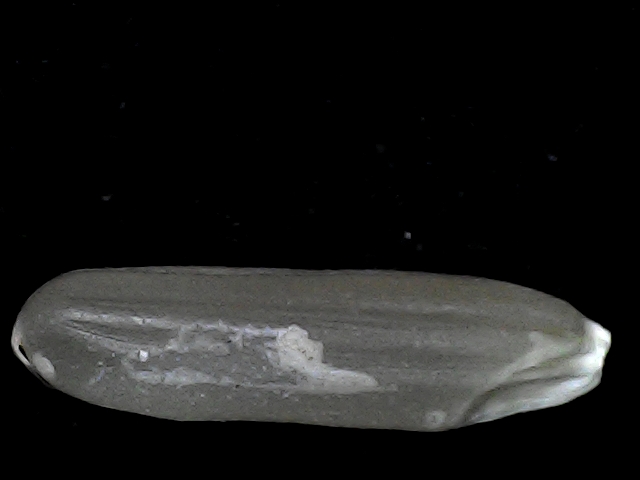
Rice variety: BD70